Same Old Love

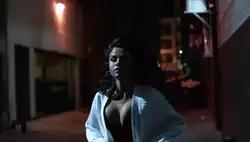
Gomez making her way by foot through the Broadway Theater District of Los Angeles in a scene inspired by Tony Bennett

The video begins with Gomez donning a little black dress underneath an oversize ivory sweater, leaving a hotel and climbing into the backseat of a black car. Driving through the streets of Los Angeles, she looks out from the car's rain-soaked window. Gomez briefly witnesses several public vignettes: including a distressed mother and her son, an infuriated man venting his anger, and a couple kissing.